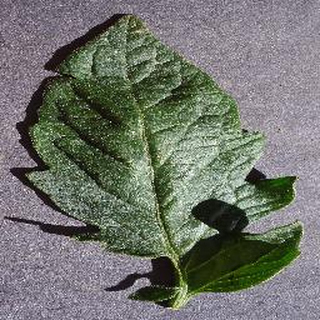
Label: healthy_tomato